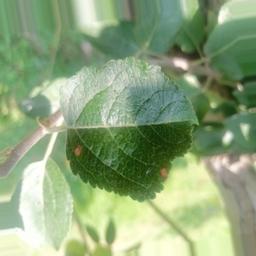
Label: Alternaria